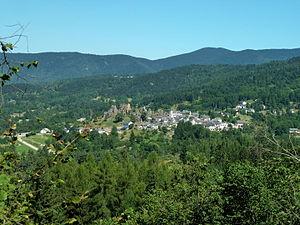
Vue d'ensemble du village de Quérigut (Ariège, France).
Quérigut est une commune française située dans le département de l'Ariège, en région Occitanie.